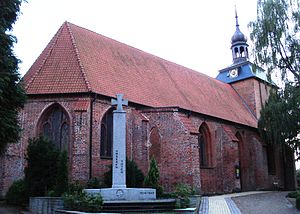
Ahrensbök
Marienkirche
Ahrensbök er en amtsfri by i det nordlige Tyskland, beliggende i Østholstein i delstaten Slesvig-Holsten. Ahrensbök ligger ca. 17 km nordvest for Lübeck, og 45 km sydøst for Kiel. Byen havde i 2013 lidt over 8200 indbyggere.